Colbertism

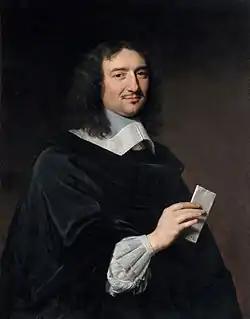
1655 portrait of Colbert by Philippe de Champaigne

Colbertism (French: "Colbertisme") is an economic and political doctrine of the 17th century, created by Jean-Baptiste Colbert, the Controller-General of Finances under Louis XIV of France. Colbertism is a variant of mercantilism that is sometimes seen as its synonym. It is more a collection of economical practices than a true current of economic thought.